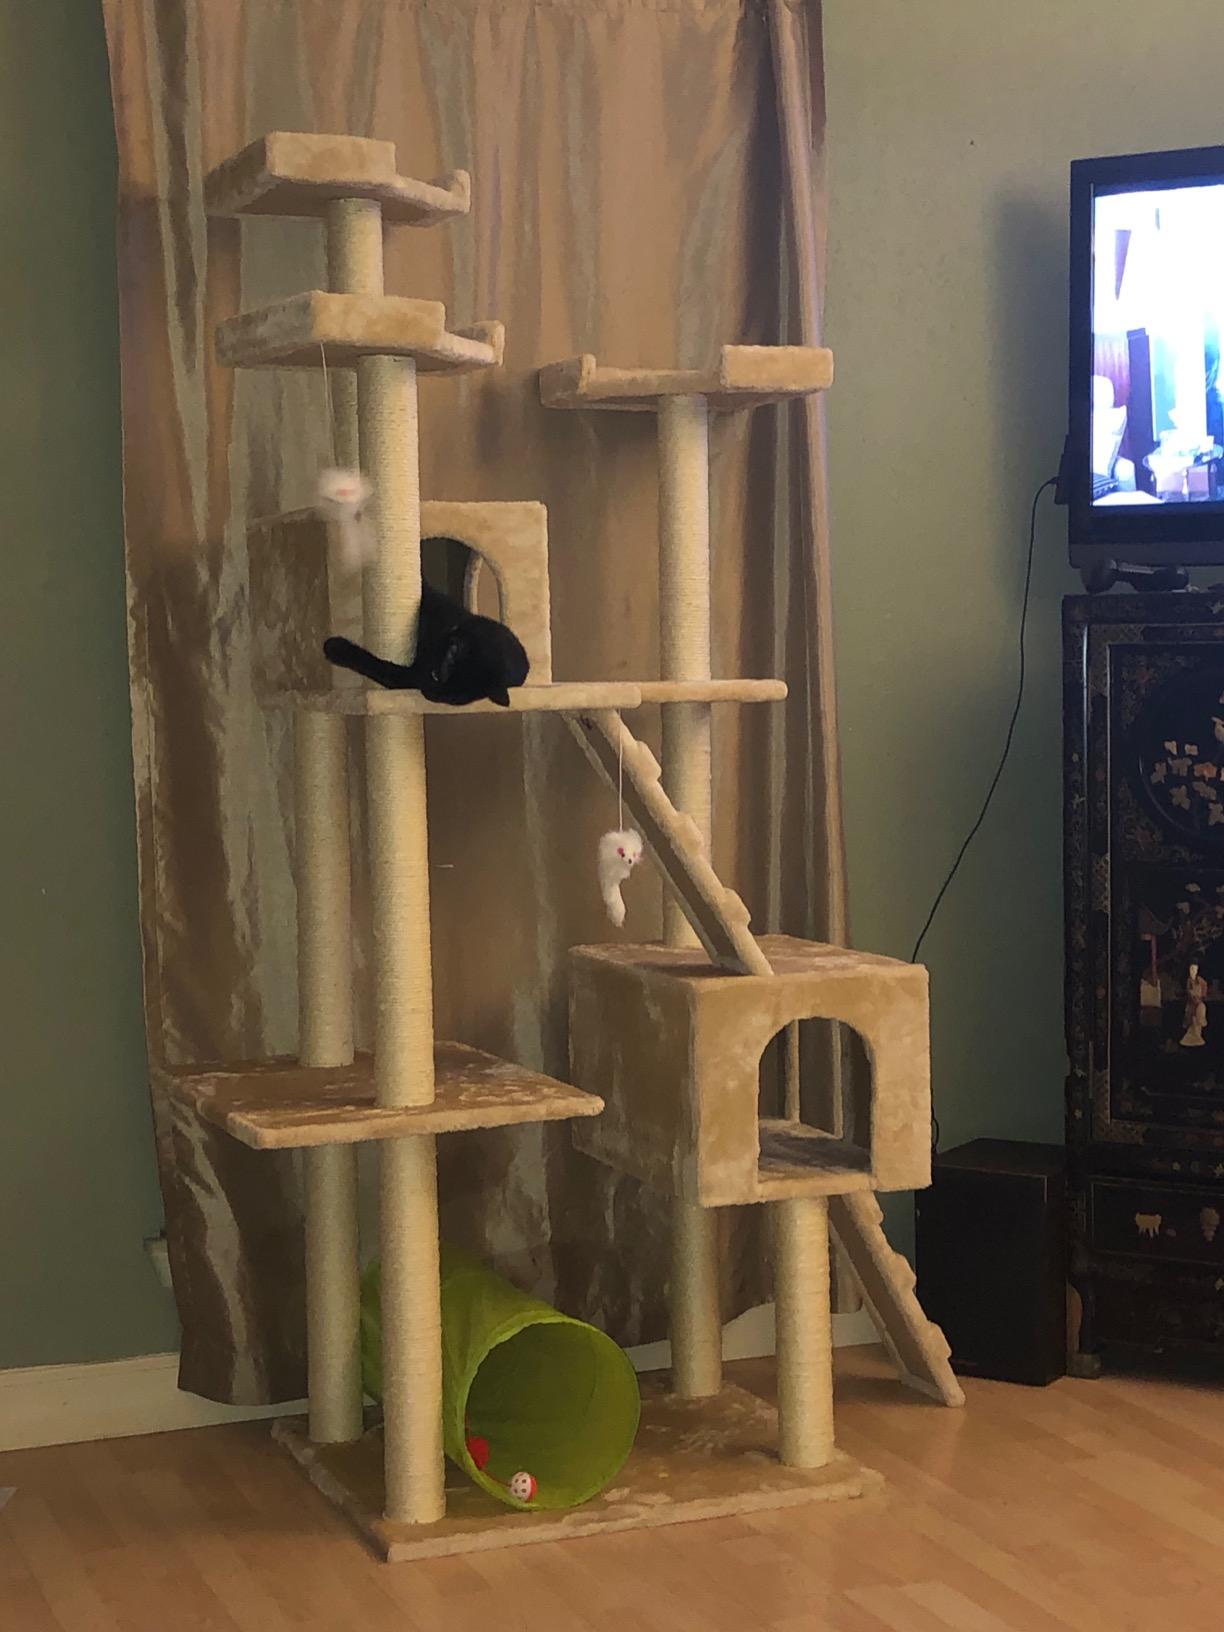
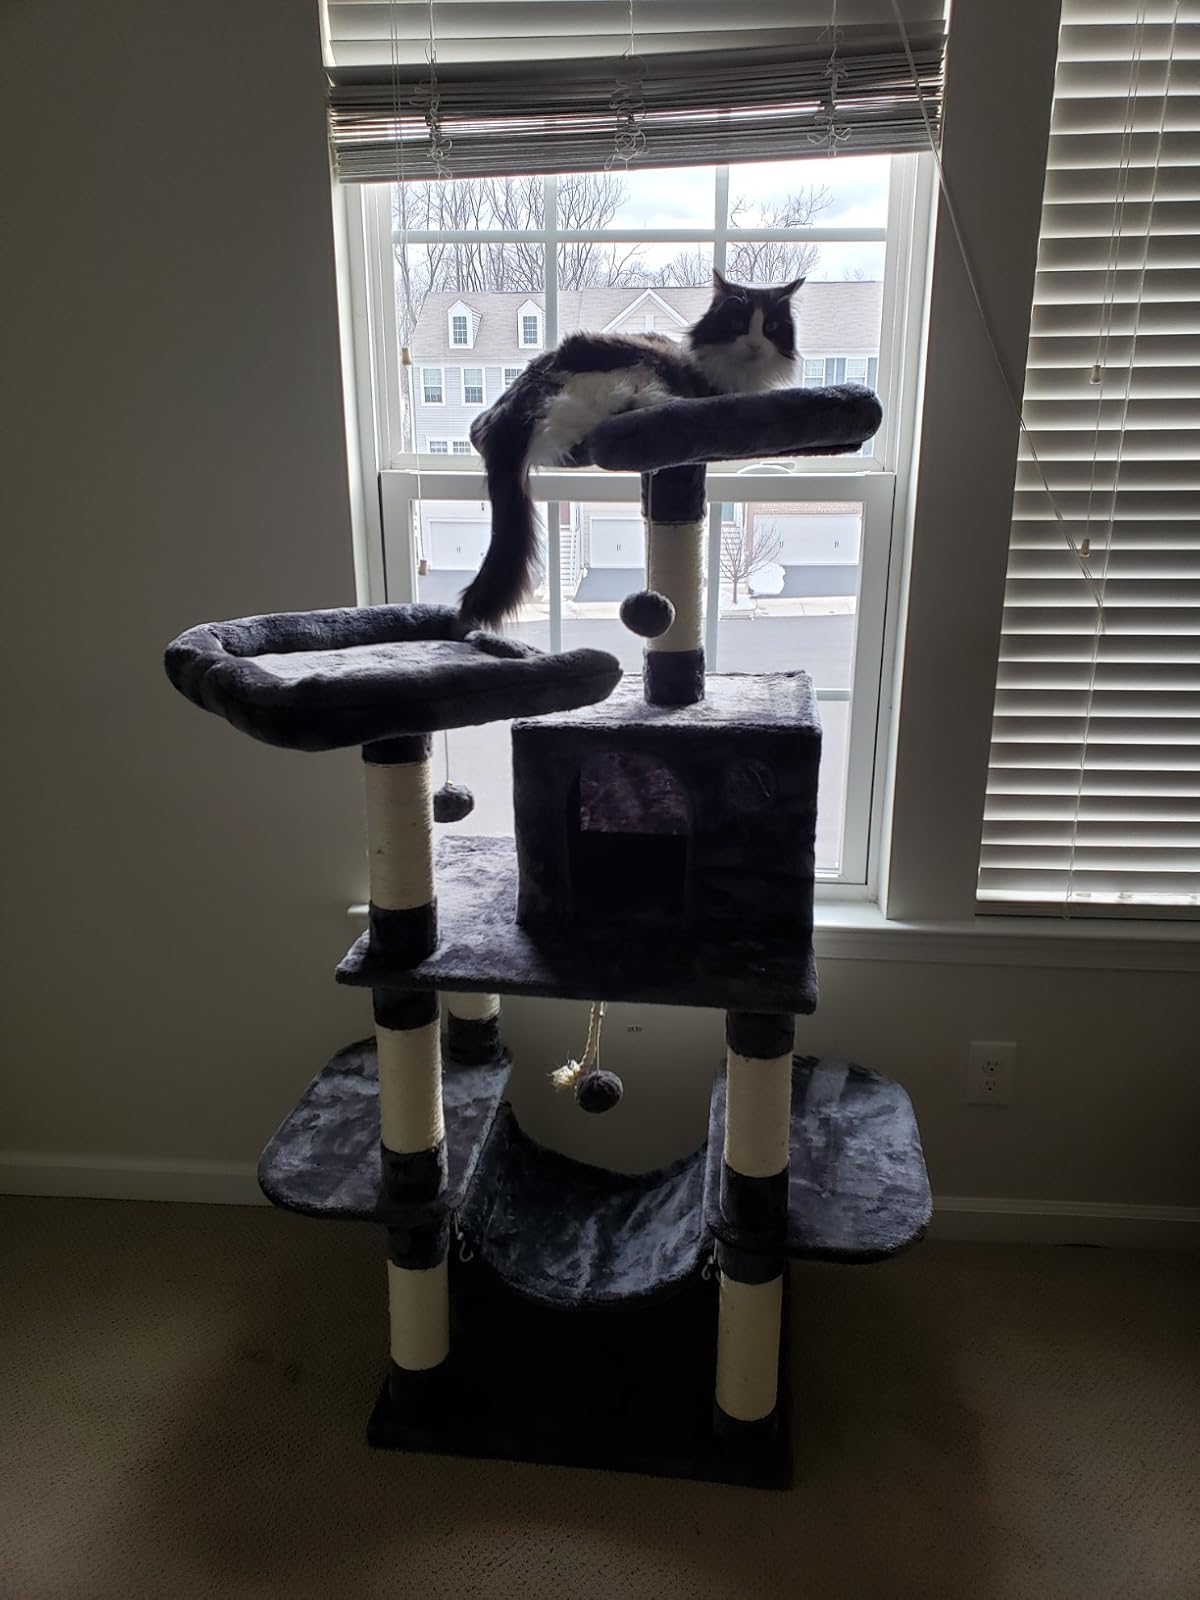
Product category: items_cat tree
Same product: no